James Hill (Mississippi politician)

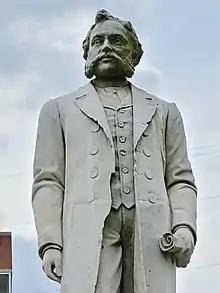
Statue of James Hill in Mount Olive Cemetery, Jackson, Mississippi

Hill was born in Marshall County, Mississippi, in the late 1830s. Hill was enslaved by James Hill and was described as being a light mulatto. He apprenticed as a machinist and became a "first-class mechanic".